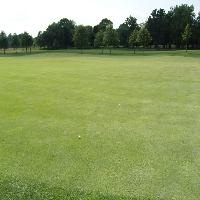
Weather: cloudy or overcast